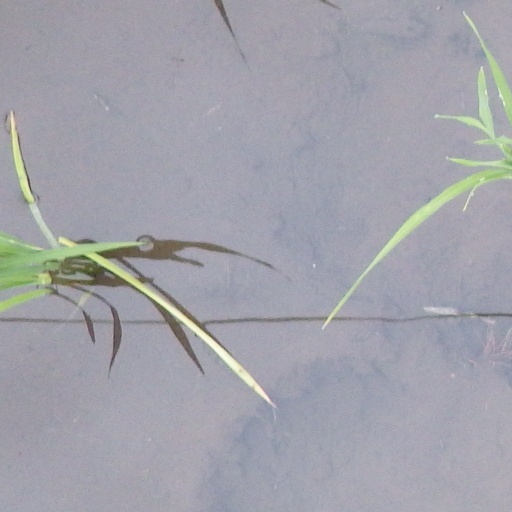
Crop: rice